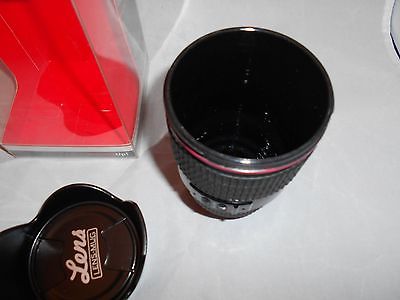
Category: mug